Štefan Hoza

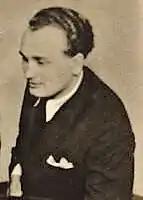
Štefan Hoza, 1937

Štefan Hoza (20 October 1906, Smižany – 6 April 1982, Czechoslovakia) was a Slovak operatic tenor, actor, librettist, educator, music publicist, and historian.